Leith Walk

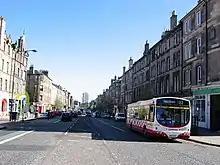
Looking down Leith Walk towards Leith in 2005

Leith Walk is one of the longest streets in Edinburgh, Scotland, and is the main road connecting the east end of the city centre to Leith.